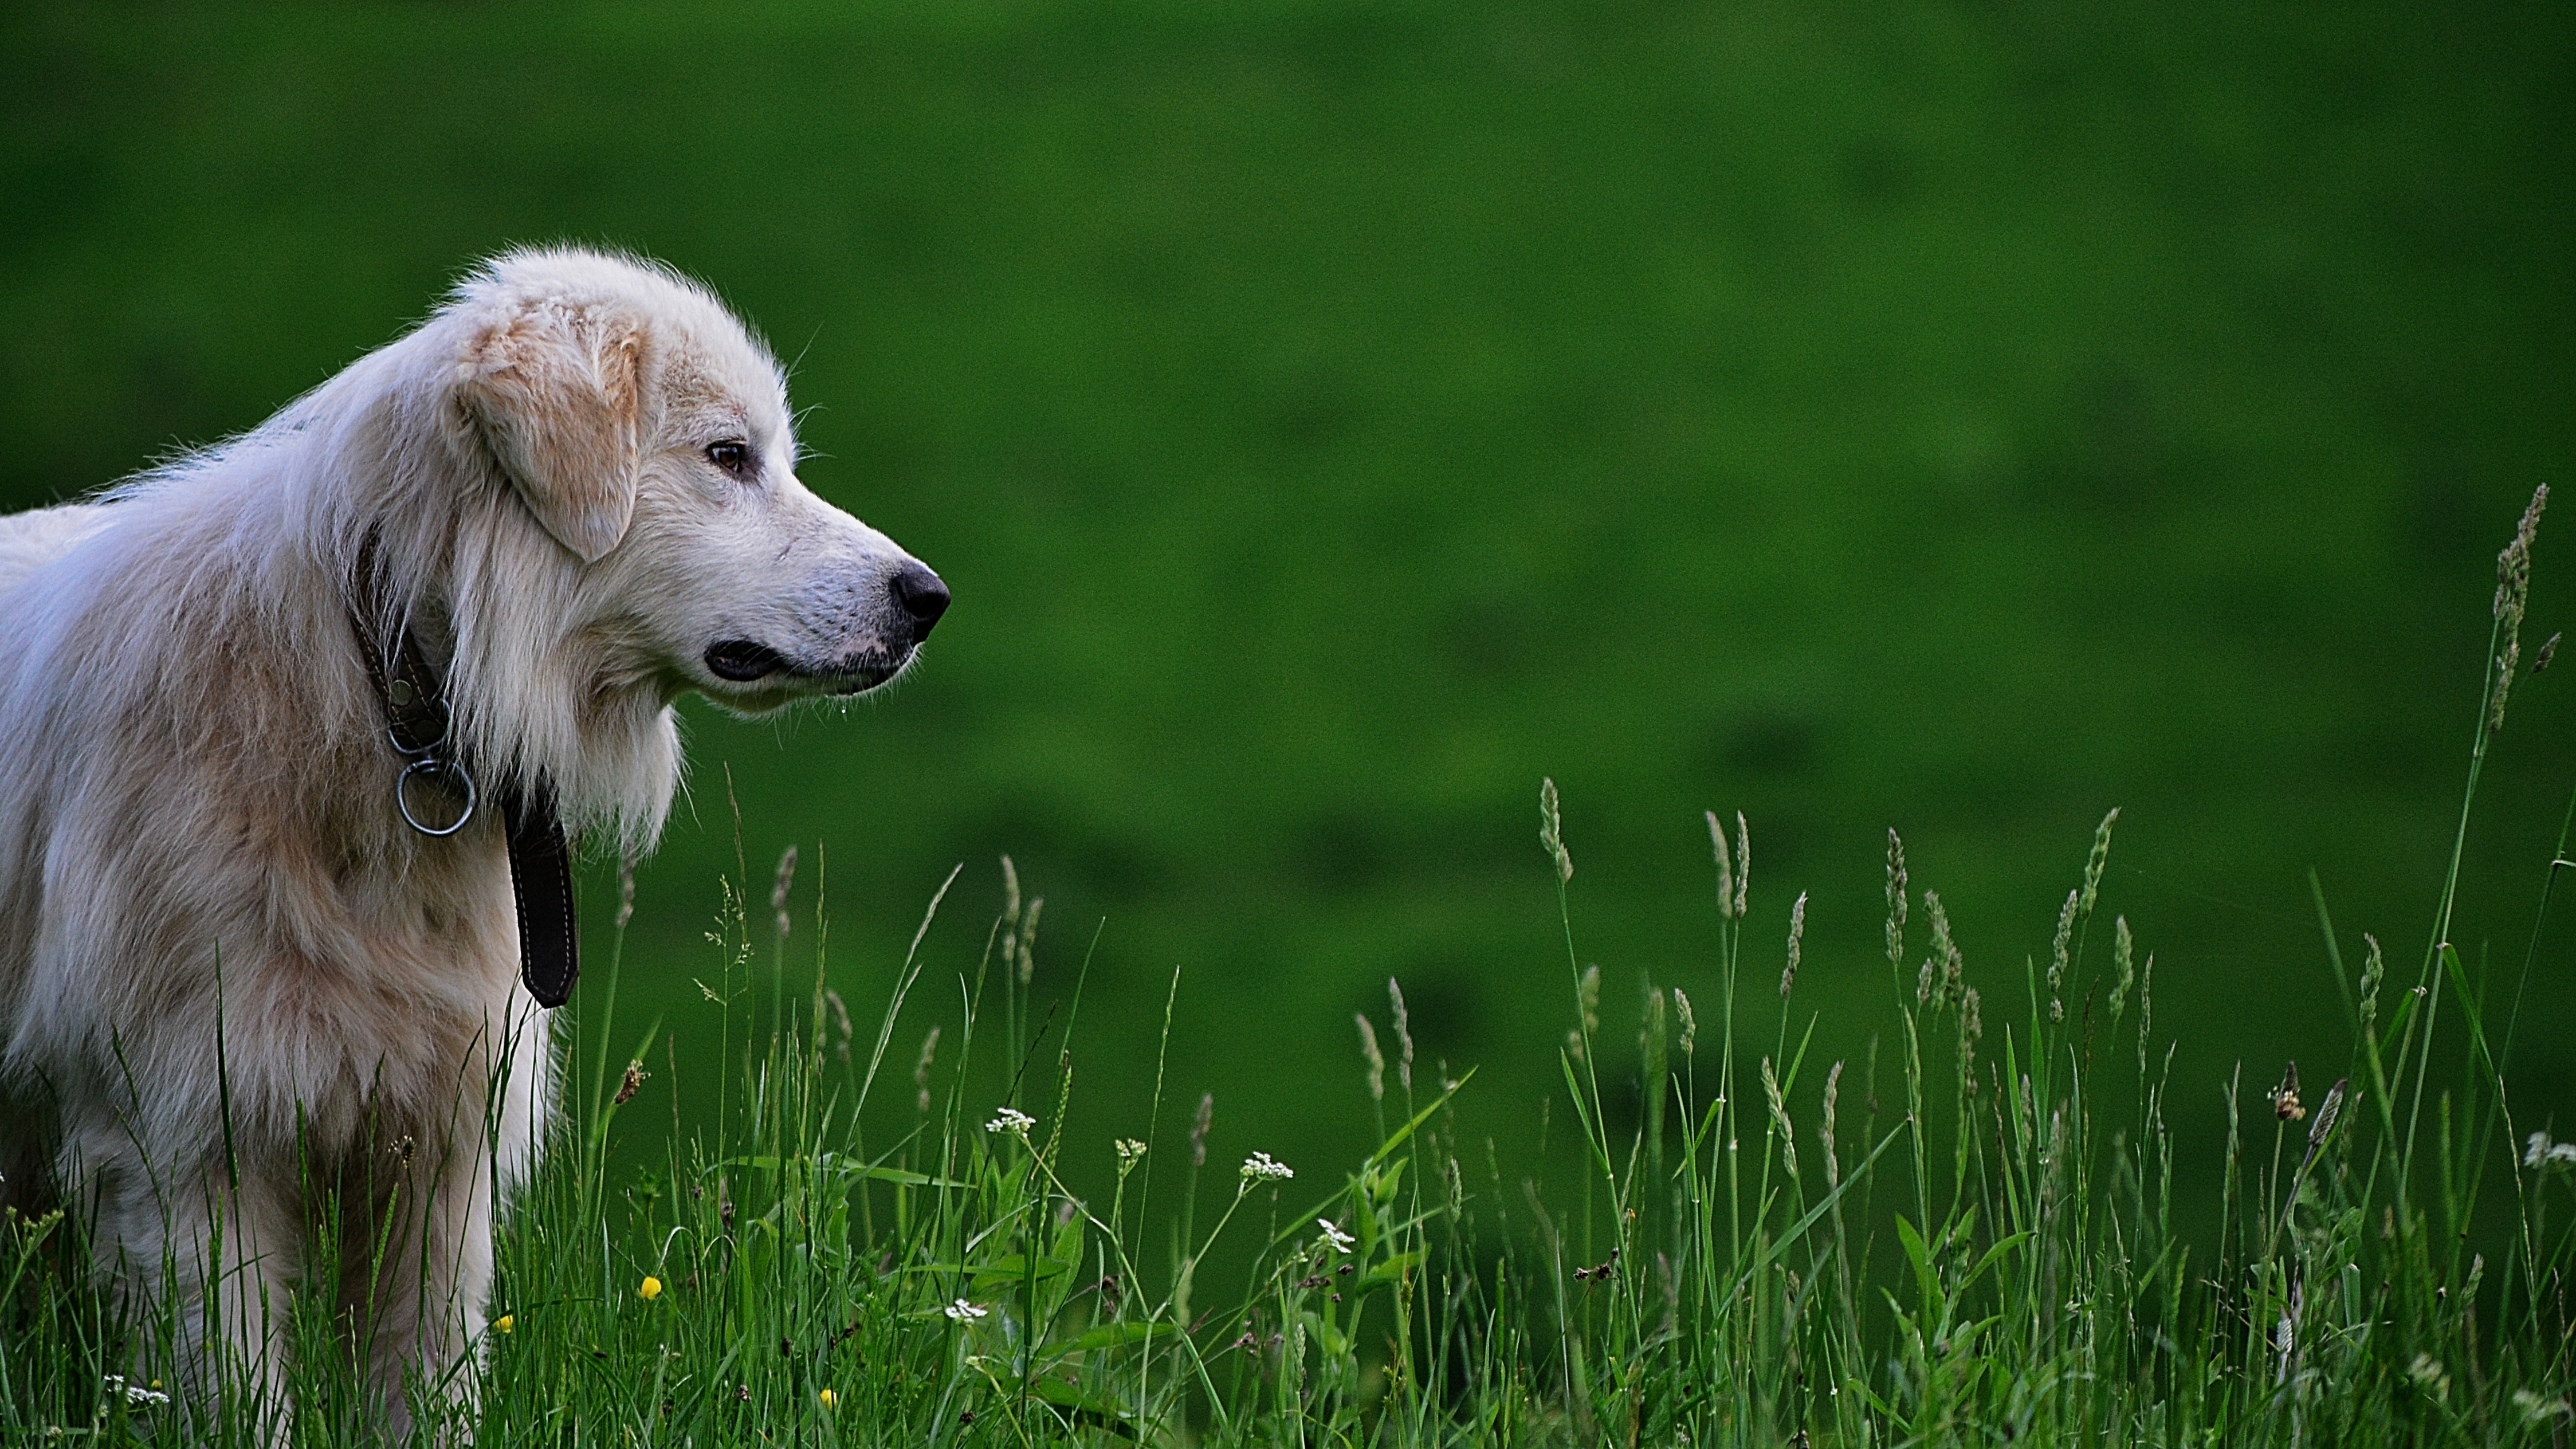
grass, lawn, meadow, puppy, dog, pet, green, mammal, collar, golden retriever, furry, vertebrate, saluki, dog like mammal